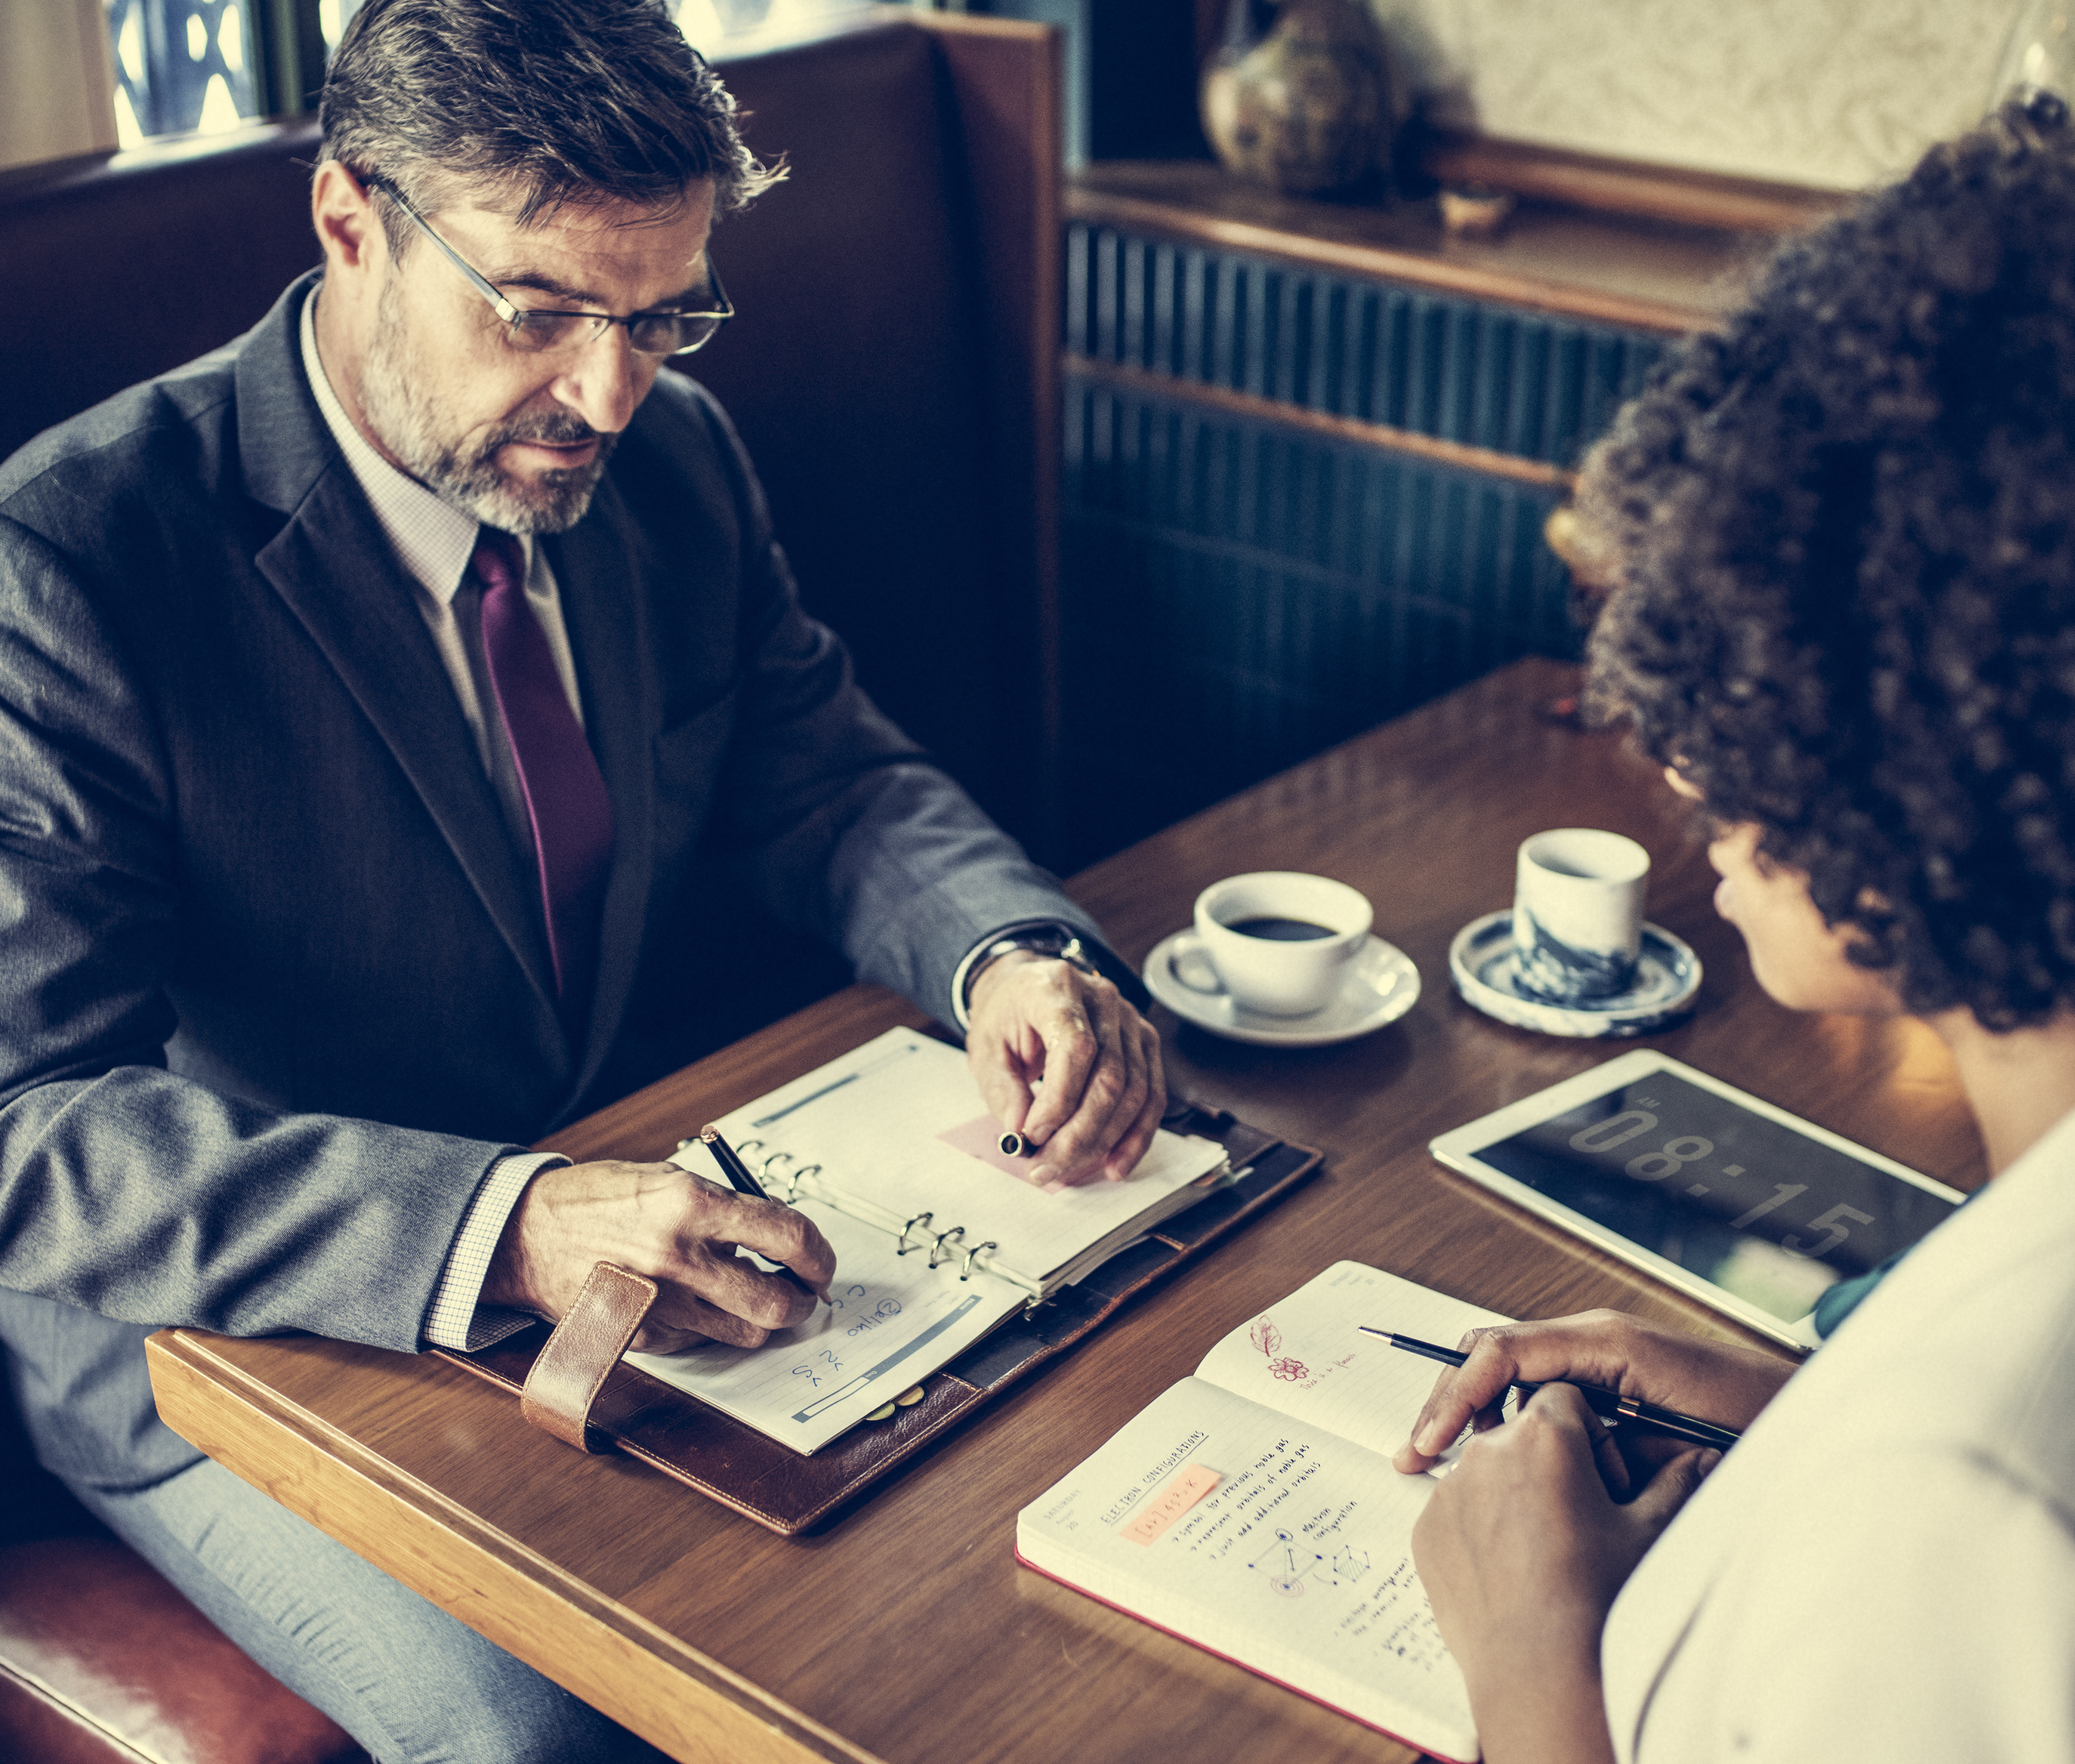
african, african american, african descent, afro, agenda, assistant, beverage, black, boss, business, businessman, businesswoman, cafe, coffee, coffee shop, communication, cup, development, digital device, digital tablet, discussion, drink, interview, man, marketing, meeting, notebook, partnership, people, planning, professional, restaurant, secretary, senior, serious, sitting, suit, taking notes, talking, team, technology, together, two, woman, writing, human behavior